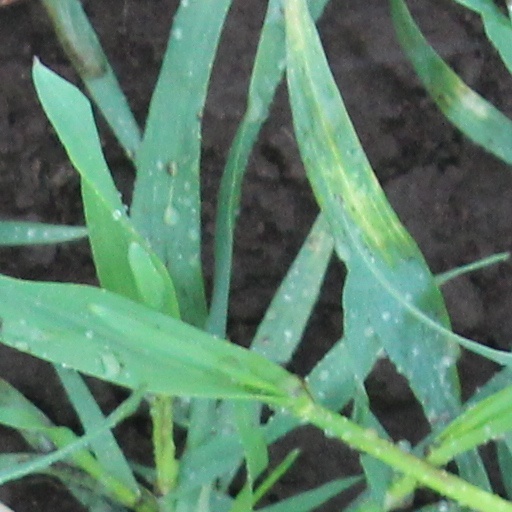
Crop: wheat